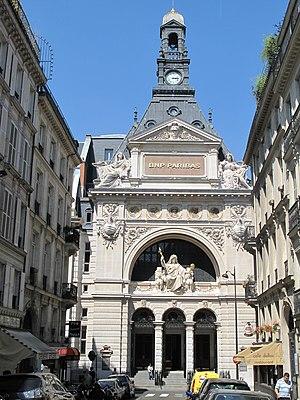
Le siège de l'ancienne banque CNEP, maintenant BNP-Paribas, 14-20 rue Bergère, Paris 9e arr., vu depuis la rue de Rougemont
La rue Bergère est une voie du 9ᵉ arrondissement de Paris, en France.
BNP Paribas est une banque française, la première banque française par son activité et sa rentabilité, et le 10ᵉ groupe bancaire international, présent dans 71 pays. Constituant l'un des piliers de l'industrie bancaire française, il est coté au premier marché d'Euronext Paris et fait partie de l'indice CAC 40. Au 31 décembre 2018, le résultat net part du groupe s'élève à 7,5 milliards d'euros. Née en 2000 de la fusion entre la Banque nationale de Paris et Paribas, le groupe BNP Paribas est, en 2020, la 8ᵉ marque française dont la valeur est la plus élevée. Sa valeur de marque est de 12 milliards d'euros en 2020.